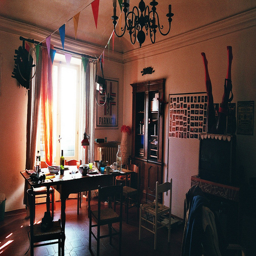
A dinning room scene with focus on the dining room table and chairs.
A dining room has colored flags for a party.
a room with a table a light some chairs  and colored flags
Living room with various party deceptions and a table with chairs.
A room with a dining table and a pair of legs standing up on the TV.